Small sausage in large sausage

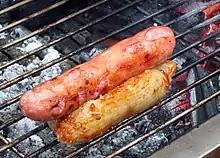

Small sausage in large sausage is a snack sausage sandwich invented in Taiwan in the late 20th century. A segment of Taiwanese pork sausage is wrapped in a (slightly bigger and fatter) sticky rice patty, and usually served chargrilled. Deluxe versions are available in night markets in Taiwan, with condiments such as pickled bokchoy, pickled cucumber, garlic, hot peppers, wasabi, and thick soy sauce paste to complement the taste.